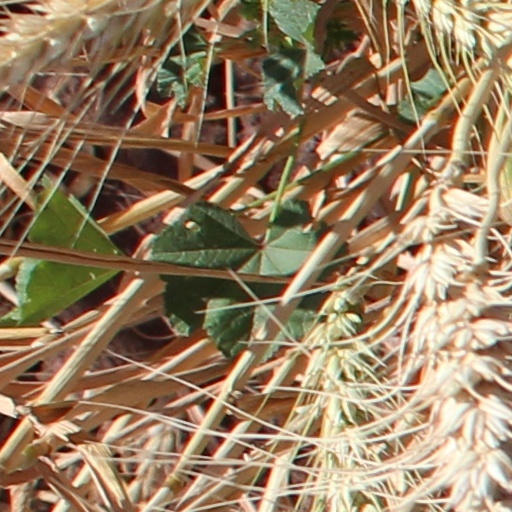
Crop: wheat